List of sauropodomorph type specimens

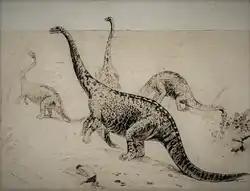
An early reconstruction of the sauropod "Amphicoelias" by E.D. Cope

Sauropodomorpha is a clade of saurischian dinosaurs that includes the largest land animals to have ever existed on Earth, such as "Argentinosaurus", "Brachiosaurus", and "Patagotitan". The clade "sauropodomorpha" was created based on the earlier-named and slightly more exclusive clade, Sauropoda. This clade was named by Othniel Charles Marsh in 1878 and it translates to "lizard feet", in reference to the fact that sauropods were unique among the dinosaurs known at the time for having five toes, instead of three (such as in theropods and ornithopods). "Sauropodomorpha" then roughly translates to "in the likeness of the lizard feet". The first